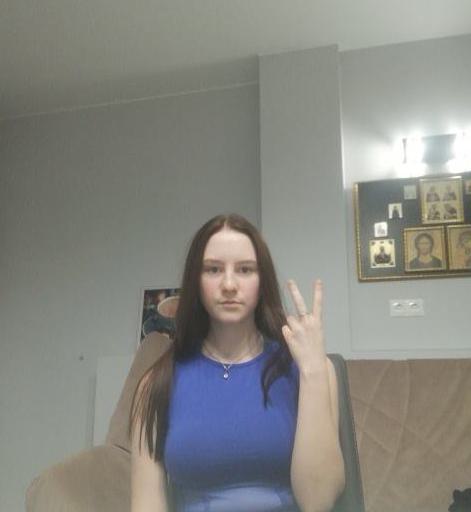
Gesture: peace_inverted